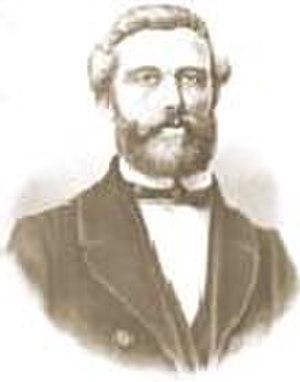
Liste des rues de Döbling, XIXᵉ arrondissement de Vienne.